Missouri–Kansas–Texas Railroad

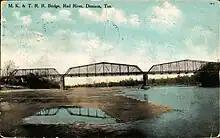
Missouri-Kansas-Texas Railroad bridge over Red River (postcard, c. 1911)

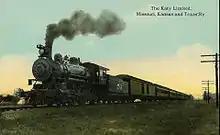
The" Katy Limited" "circa" 1910

When the Katy railroad reached Houston, its joint ownership of the Galveston, Houston and Henderson Railroad gave it immediate access to the Port of Galveston and its ocean-going shipping on the Gulf of Mexico.